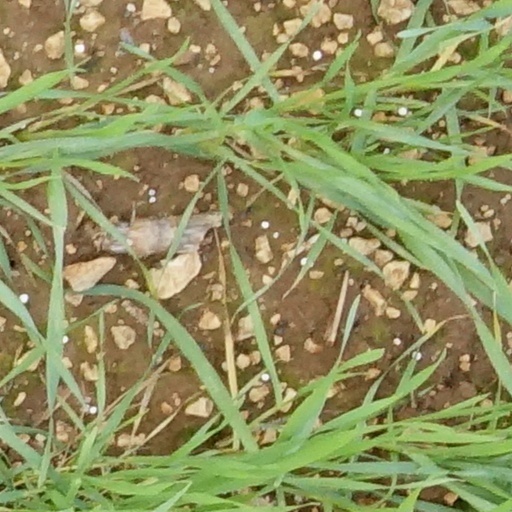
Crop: wheat